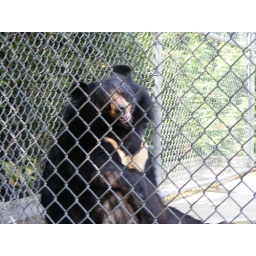
The white markings on this black bear is rare...That is why they have the white V on the fake bear in front of the Zoo.